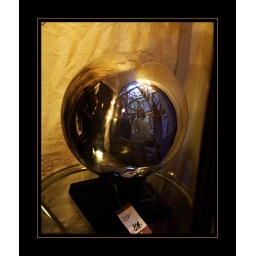
'silver' ball in shop window